Question: Please indicate a possible affordance area of the bed that can be used for sitting on
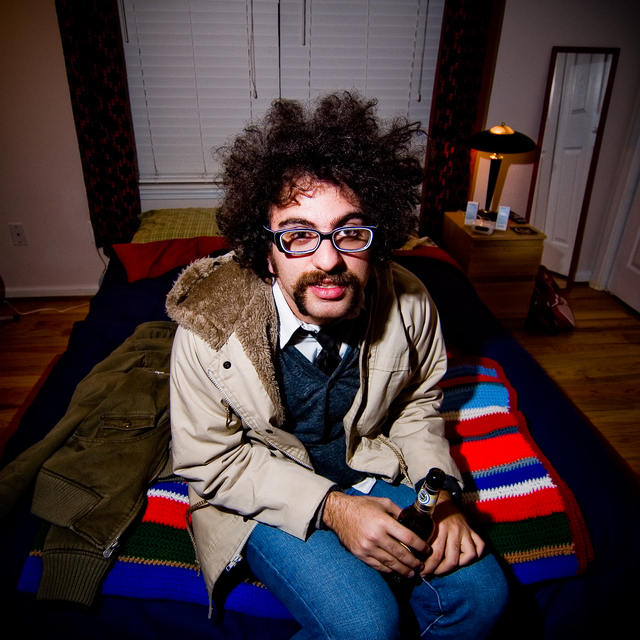
Answer: [2.5, 207, 638.5, 628]